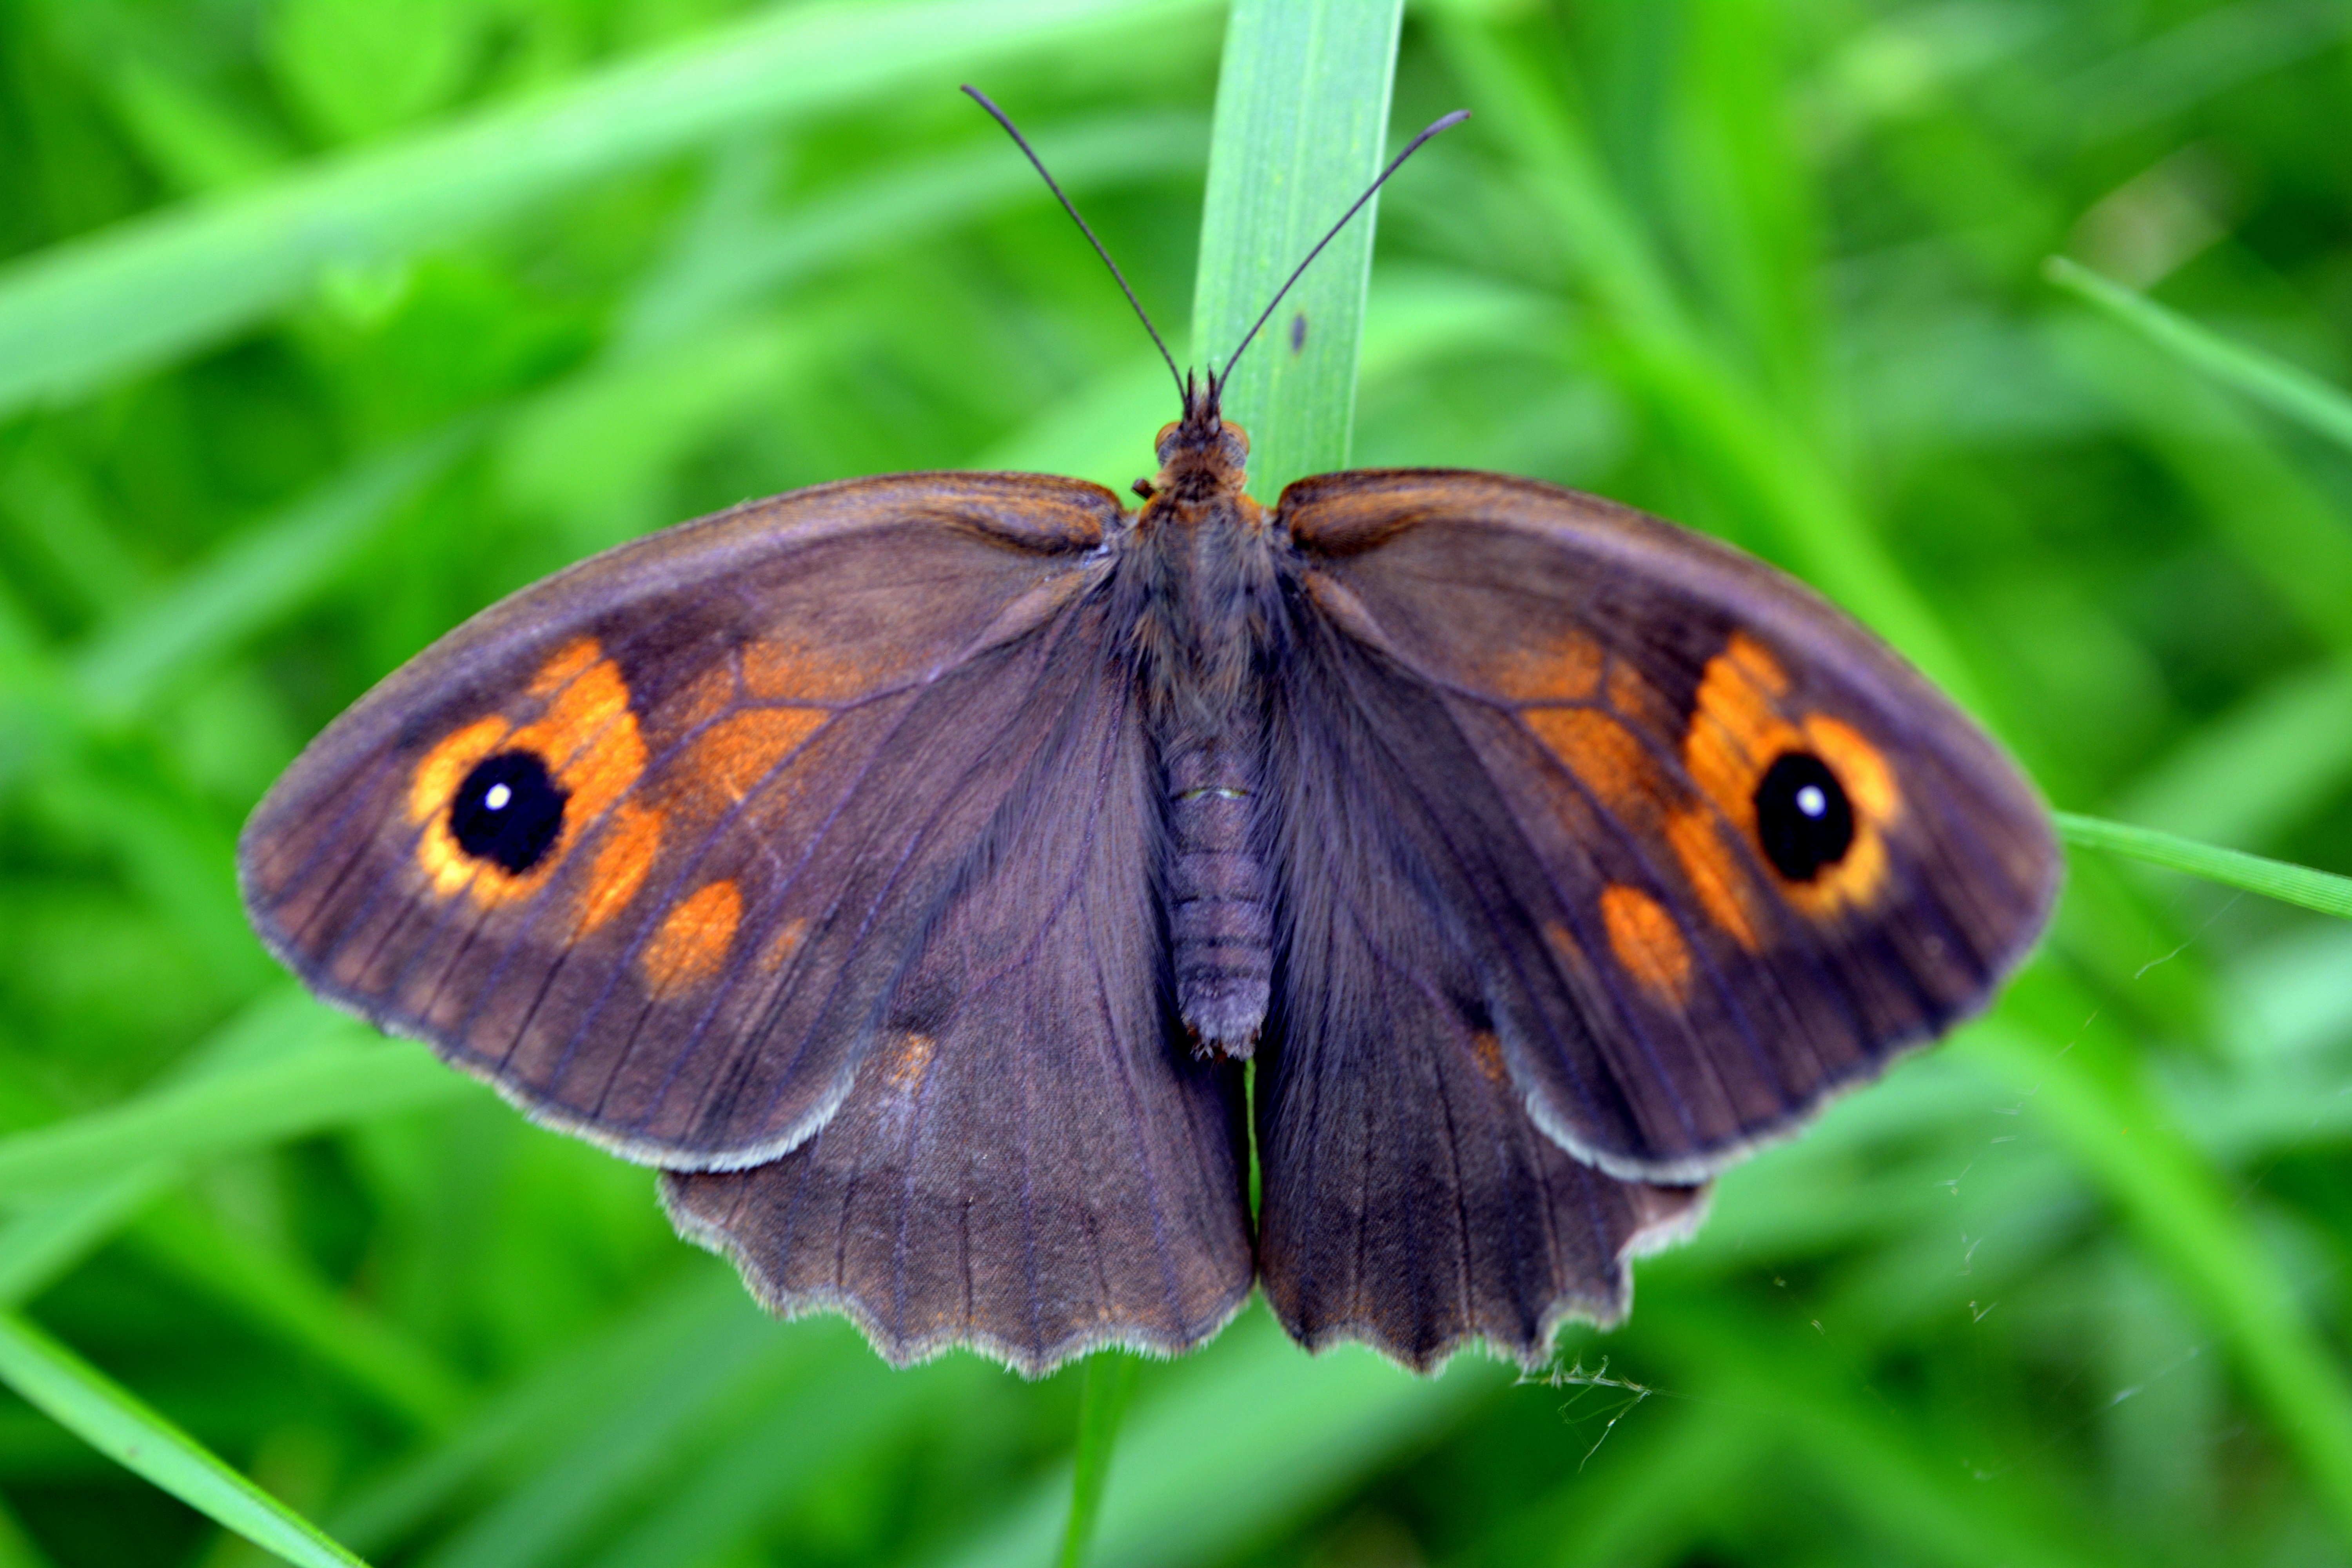
nature, grass, wing, photography, leaf, flower, wildlife, green, insect, botany, butterfly, fauna, invertebrate, close up, insecta, pieridae, macro photography, arthropod, pollinator, moths and butterflies, lycaenid, brush footed butterfly, colias